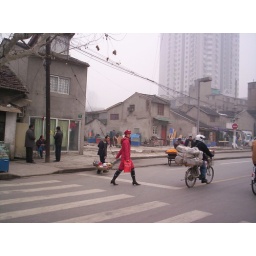
A woman in red crosses the road in a poor area of Shanghai